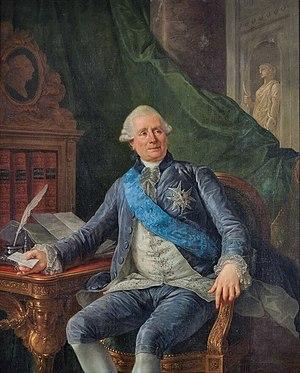
Charles Gravier, comte de Vergennes, ministre (1719-1787).
La famille Gravier est une famille de la noblesse française subsistante.
Charles Gravier, comte de Vergennes est un diplomate et ministre français, né le 29 décembre 1719 à Dijon et mort le 13 février 1787 à Versailles. Secrétaire d'État des Affaires étrangères de Louis XVI du 21 juillet 1774 à sa mort, il fut, selon le jugement de l'historien Albert Sorel, « le plus sage ministre que la France eût rencontré depuis longtemps, et le plus habile qui se trouvât aux affaires en Europe ». Son nom reste ainsi particulièrement attaché à cette fonction puisque l'on dit traditionnellement des ministres des Affaires étrangères qu'ils s'assoient dans le « fauteuil de Vergennes ». Malgré des différences de styles et d'école, Vergennes, issu du courant traditionnel diplomatique du Cardinal de Fleury, peut être considéré comme le continuateur de la politique de redressement du duc de Choiseul. Celui-ci, questionné en 1774 sur le choix de ministre, répondit alors : « Je ne vois que le comte de Vergennes pour les affaires étrangères. »
John Adams était un Père fondateur des États-Unis qui fut l'un des plus importants diplomates américains de la fin du XVIIIᵉ siècle. Après avoir joué un rôle majeur durant la guerre d'indépendance, il fut envoyé comme ministre plénipotentiaire auprès du royaume de France et des Provinces-Unies avant de participer à la rédaction du traité de Paris qui mit fin aux hostilités avec la couronne britannique. Ambassadeur en Grande-Bretagne de 1785 à 1788, il rentra ensuite aux États-Unis. Sous sa présidence, les relations avec la France constituèrent l'axe central de sa politique étrangère. L'indignation américaine provoquée par l'attitude insultante des responsables français lors de l'affaire XYZ, de 1797 à 1798, dégénéra en un conflit naval non déclaré connu sous le nom de « quasi-guerre ». Malgré l'attitude belliqueuse d'une frange du Parti fédéraliste conduite par son rival Alexander Hamilton, Adams refusa d'engager son pays dans une guerre formelle et signa la paix avec la France en 1800.